Popular Socialist Vanguard

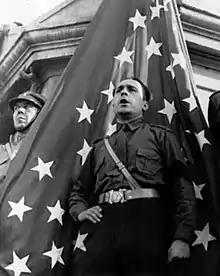
Jorge González von Marées in front of a VPS flag, 1939

The Vanguardia Popular Socialista (VPS) was a nationalist Chilean political party created in 1938. It was the direct heir of the National Socialist Movement of Chile (MNS) and founded as a consequence of the failed fascist coup in 1938 and its repression. It included Jorge González von Marées, while former MNS member Carlos Keller refused to join it. Initially allied with the Chilean left, The party moved back to positions similar to the far-right MNS in 1940. The VPS obtained 2.5% at the 1941 legislative elections, having two deputies elected, one of them being Jorge González von Marées.